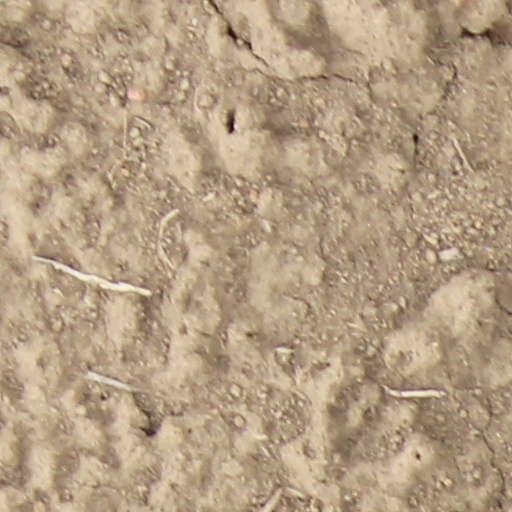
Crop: wheat